Rüegsau

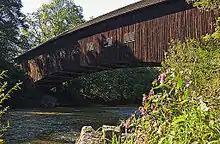
The wooden bridge between Hasle bei Burgdorf and Rüegsau

The Holzbrücke (wooden bridge) is listed as a Swiss heritage site of national significance.